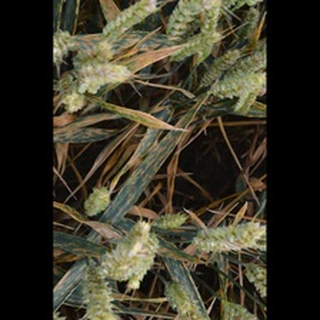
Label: wheat_septoria